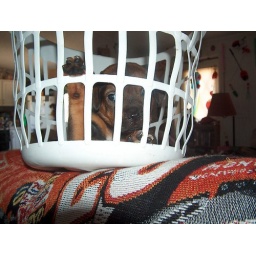
Sad puppy in the basket